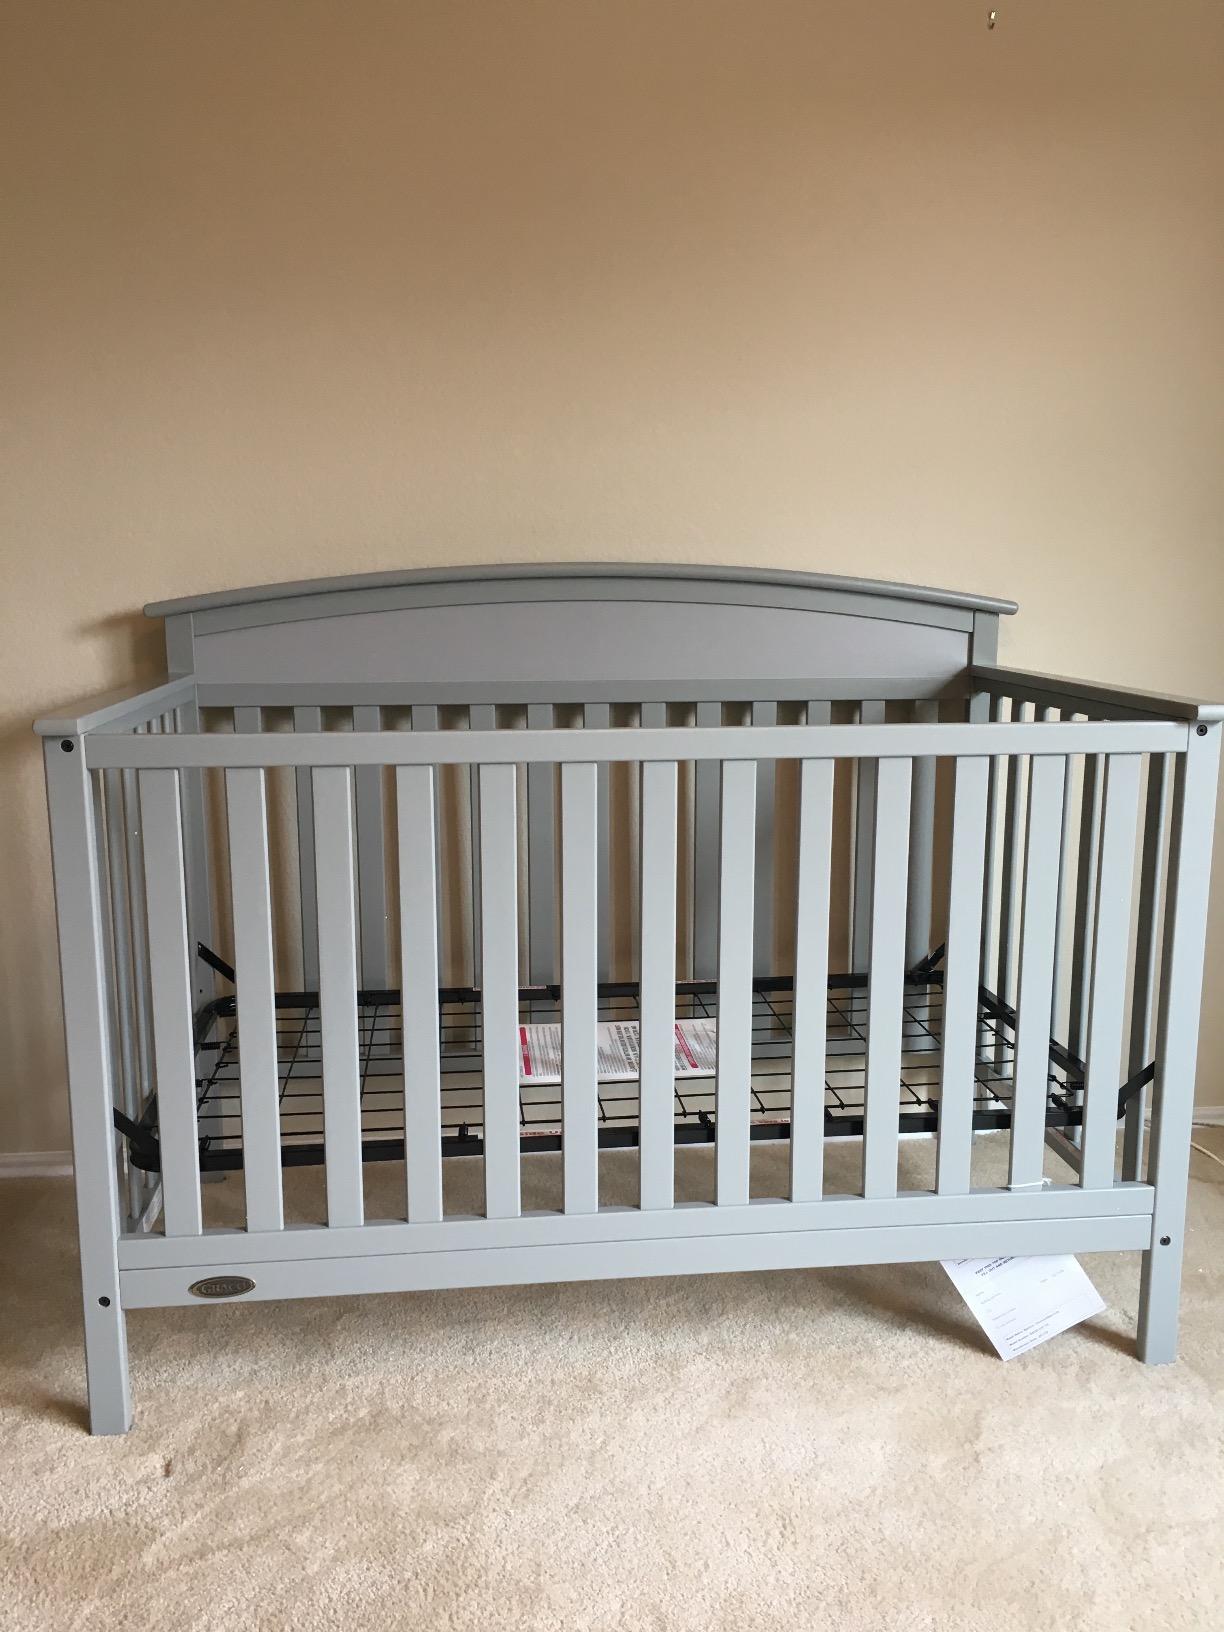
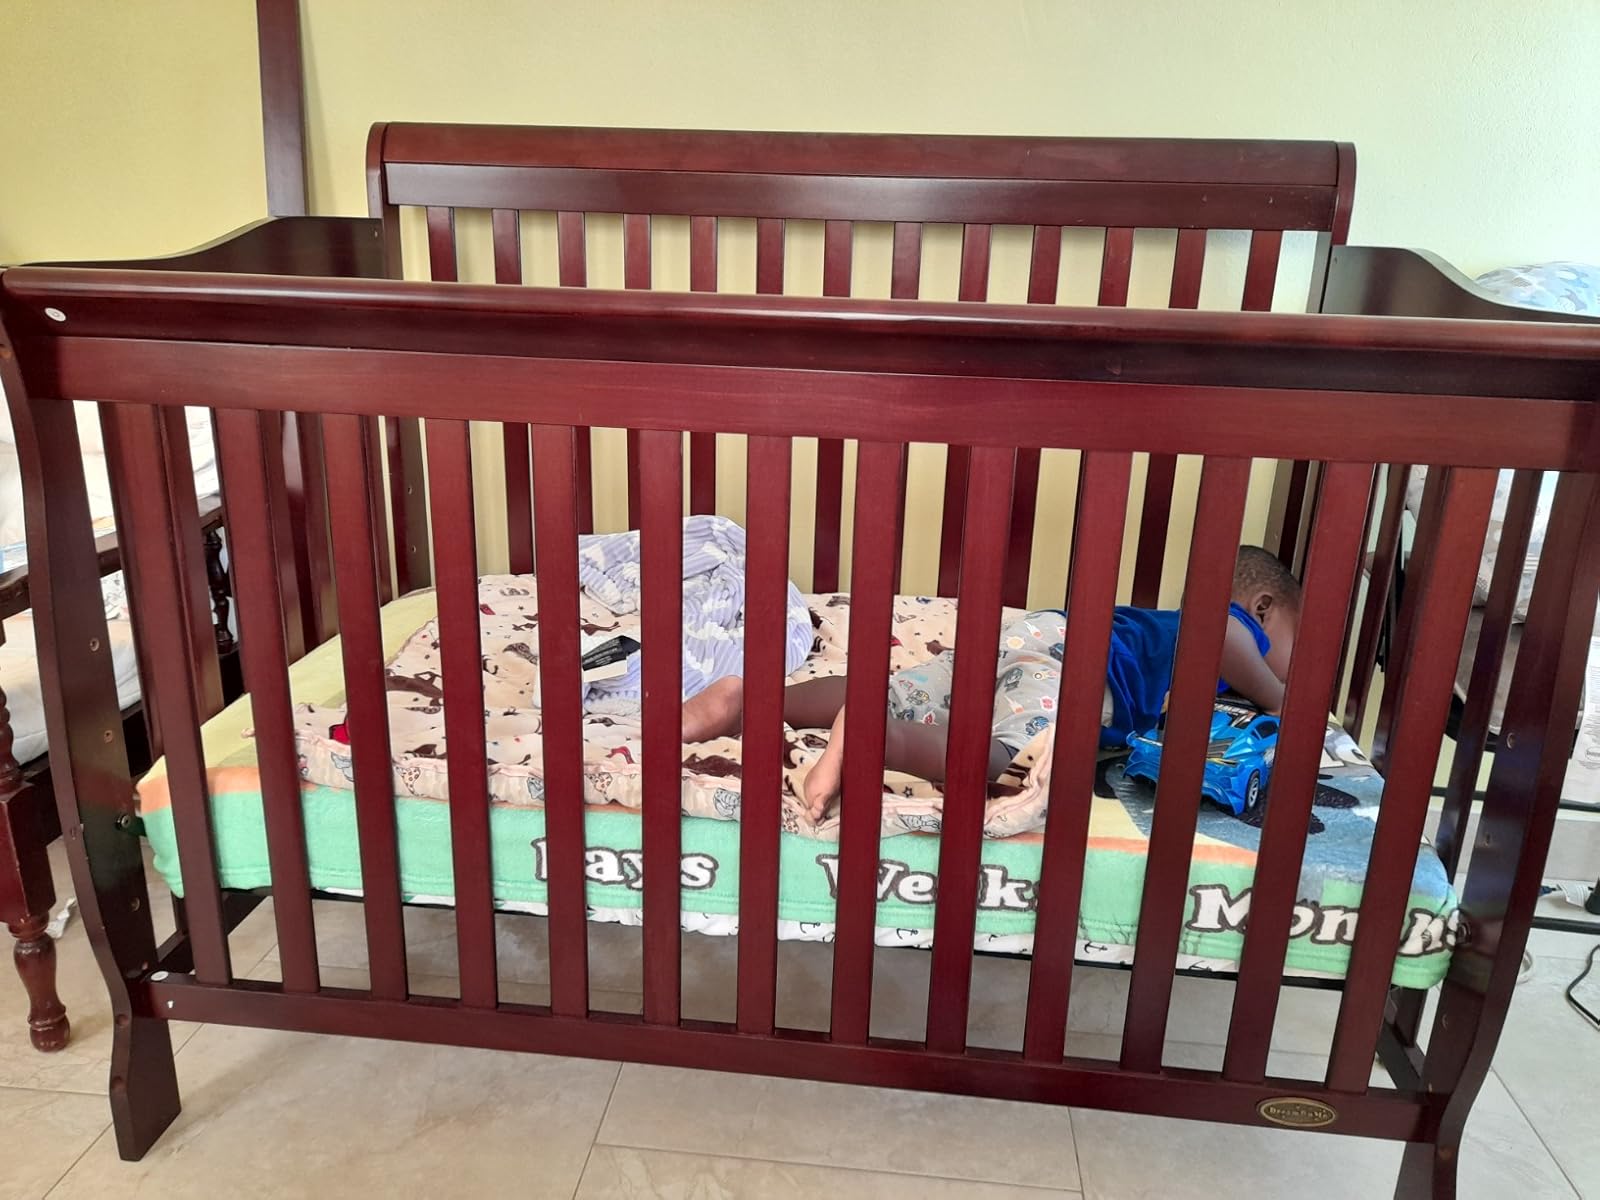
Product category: products_crib
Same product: no